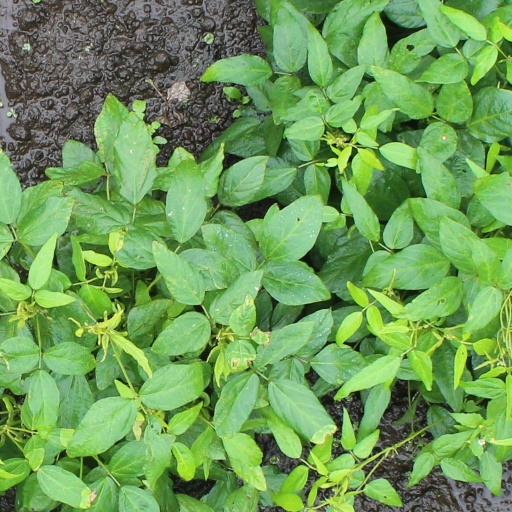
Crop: soybean